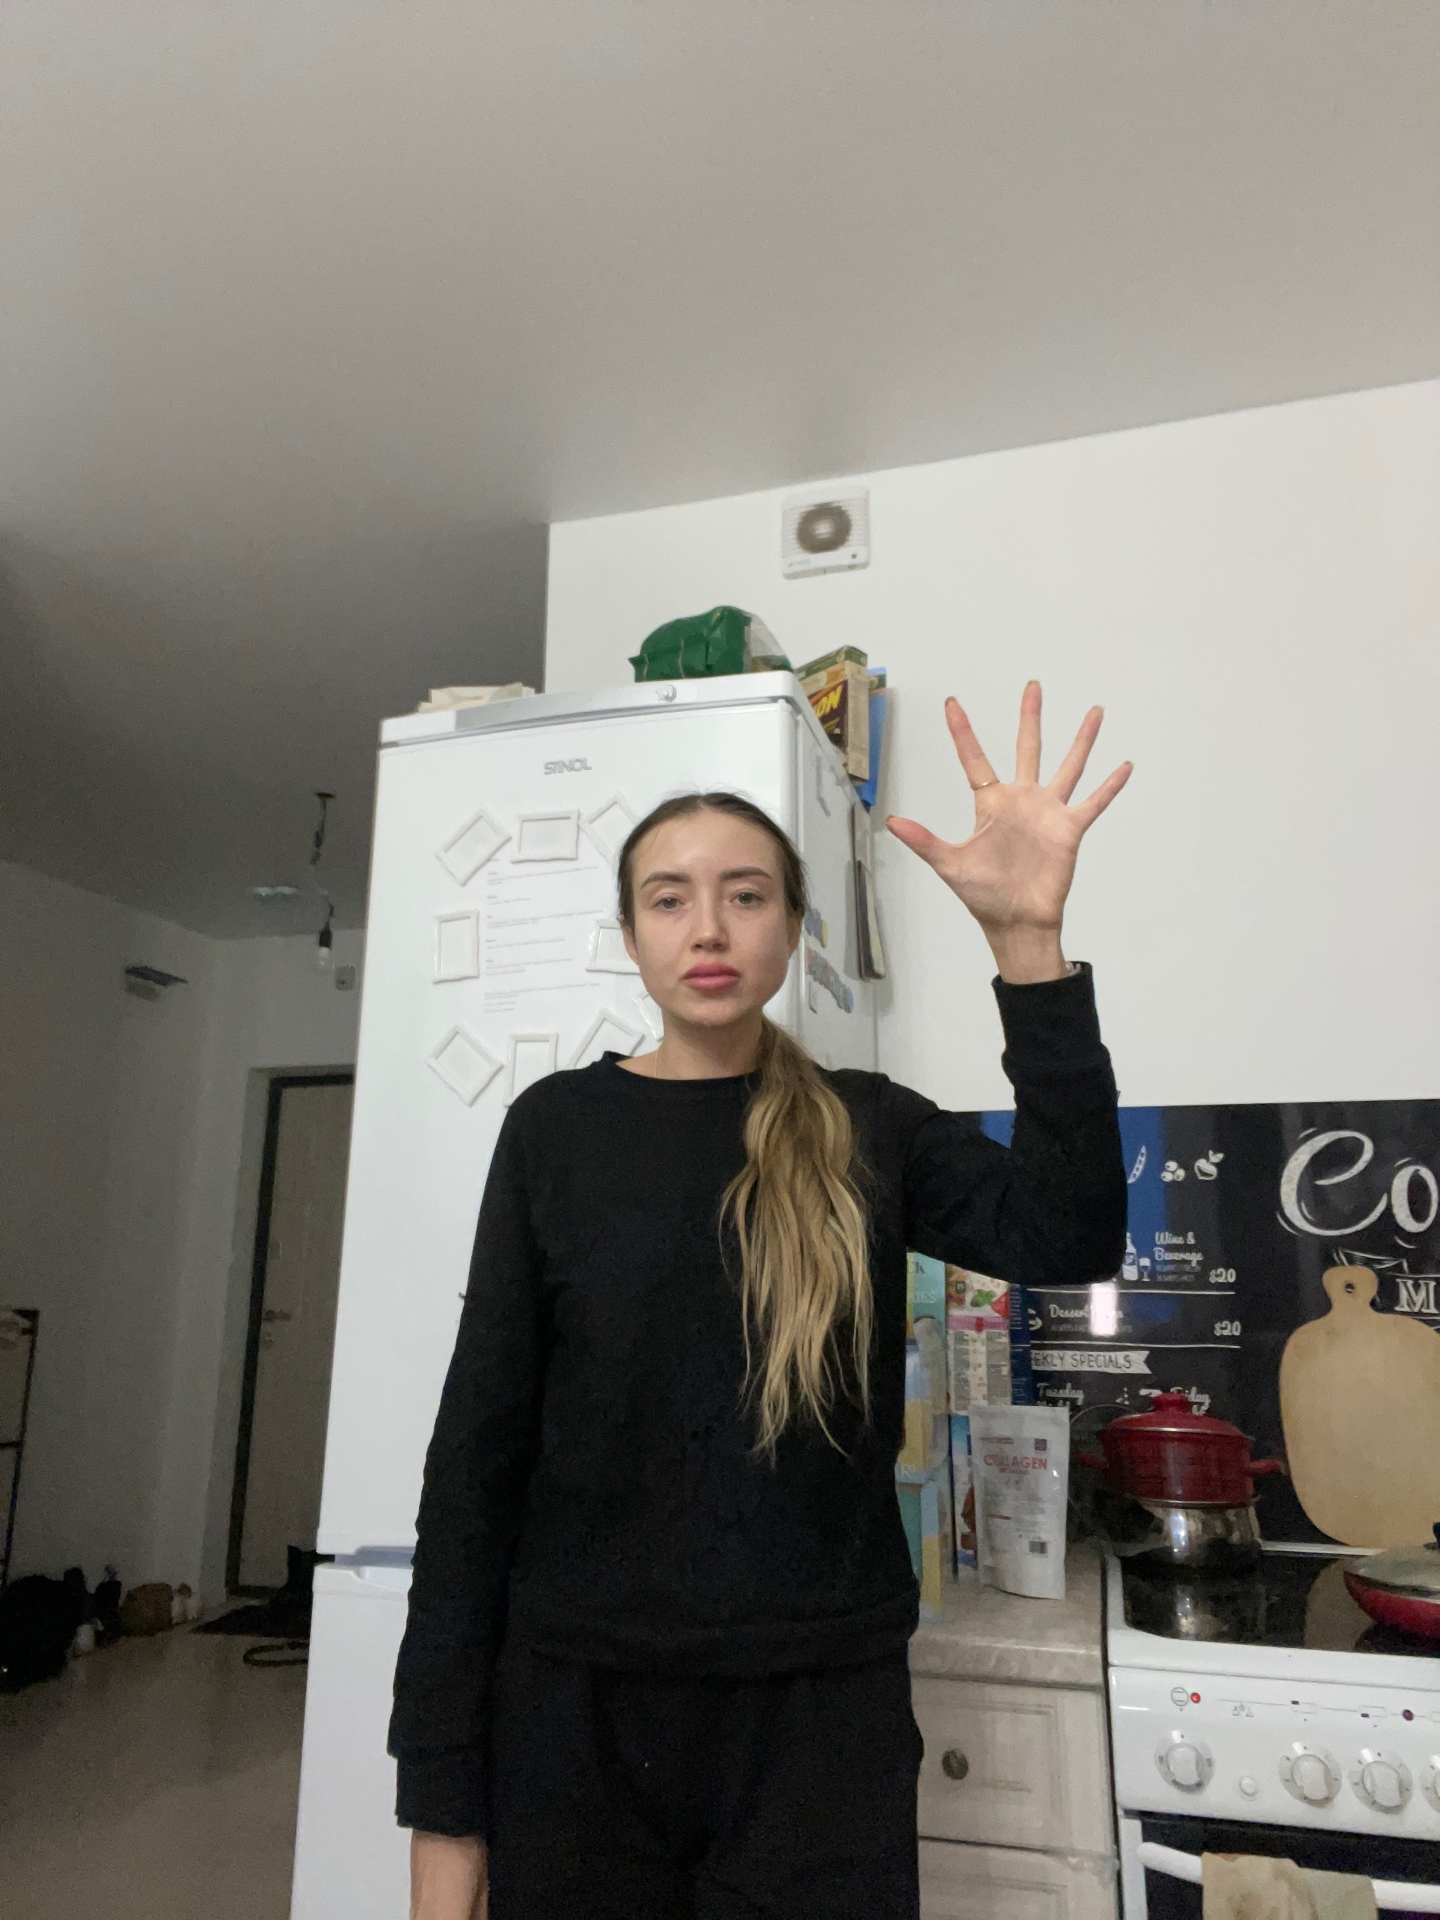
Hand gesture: palm